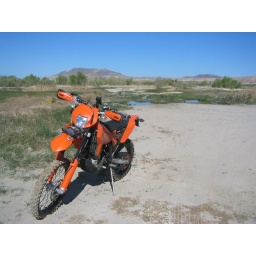
I was very surprised to see water in the desert. Every now and then the Mojave river made an appearance.